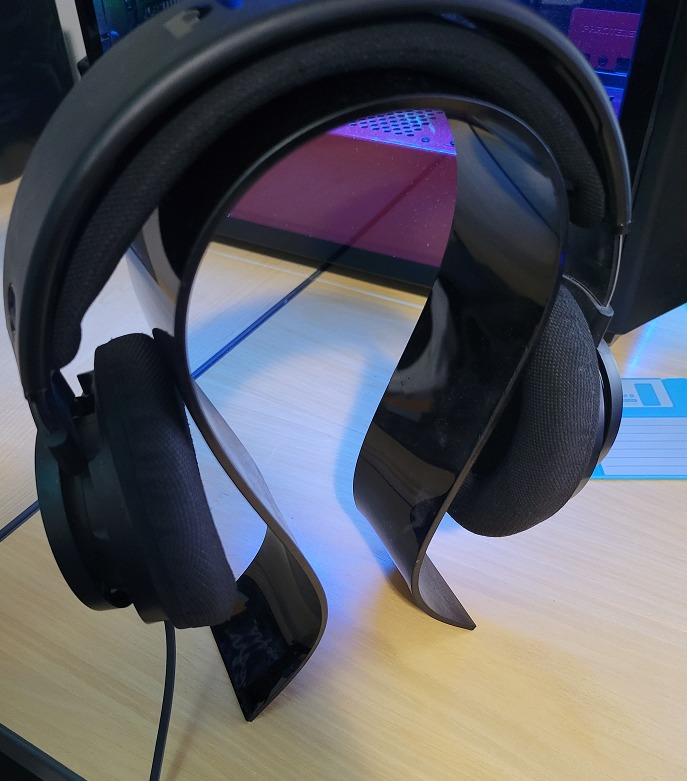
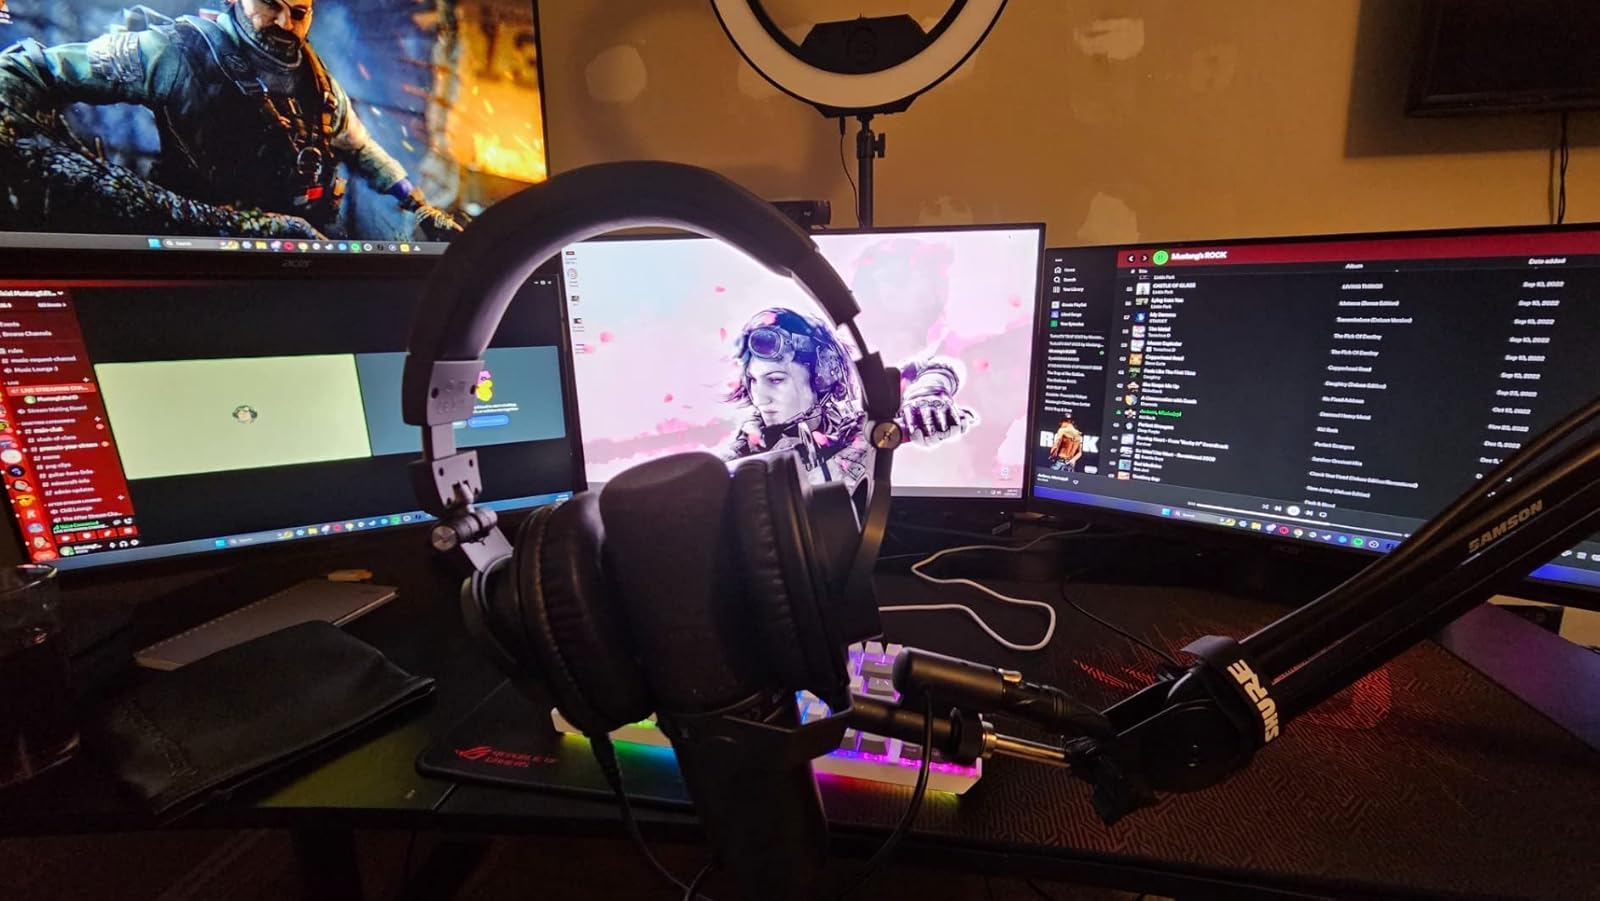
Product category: headphones
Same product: no